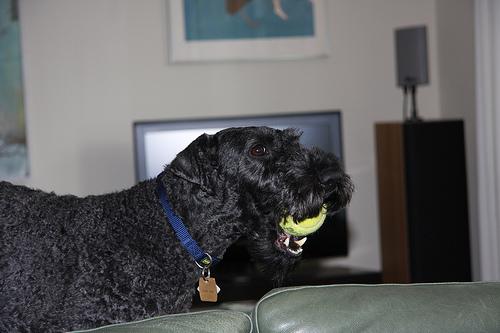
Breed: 229-n000087-Kerry_blue_terrier